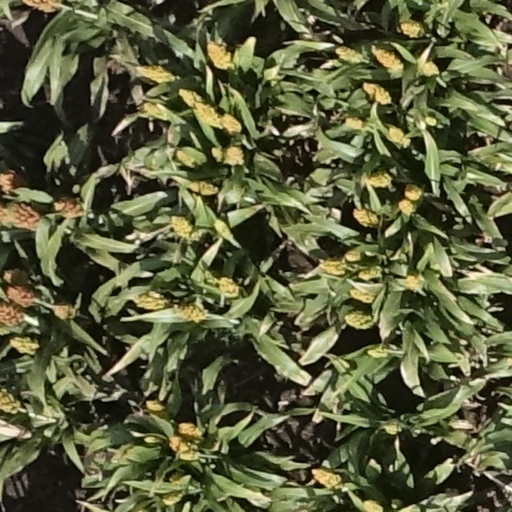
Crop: sorghum